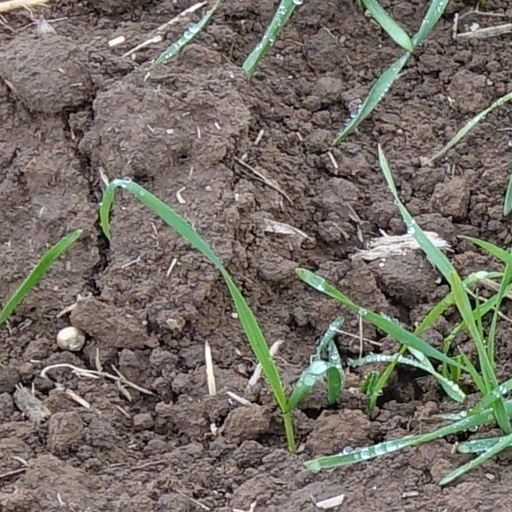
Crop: wheat